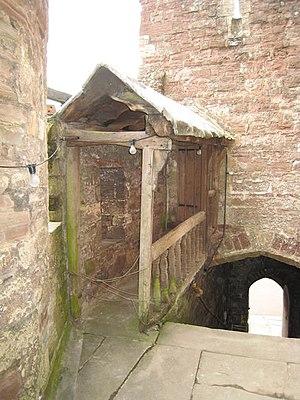
Édouard II, né le 25 avril 1284 au château de Caernarfon et mort le 21 septembre 1327 au château de Berkeley, aussi appelé Édouard de Carnarvon avant son avènement au trône, est roi d'Angleterre et seigneur d'Irlande du 7 juillet 1307 jusqu'à sa déposition le 25 janvier 1327. Quatrième fils du roi Édouard Iᵉʳ, Édouard devient l'héritier apparent du trône après la mort de son frère aîné Alphonse, qui survient peu après sa naissance. À partir de 1300, il accompagne son père dans ses campagnes d'Écosse, et en 1306, il est adoubé au cours d'une grande cérémonie tenue à l'abbaye de Westminster. Édouard II accède au trône en 1307, à la mort de son père. L'année suivante, il épouse Isabelle de France, la fille du puissant roi de France Philippe IV le Bel, afin de résorber les tensions fréquentes entre les couronnes d'Angleterre et de France concernant le duché d'Aquitaine.
Le château de Berkeley est un château fort qui se trouve à Berkeley, dans le comté du Gloucestershire, au sud-ouest de l'Angleterre. Ses origines remontent au XIᵉ siècle, il a été classé Grade I par l'English Heritage.